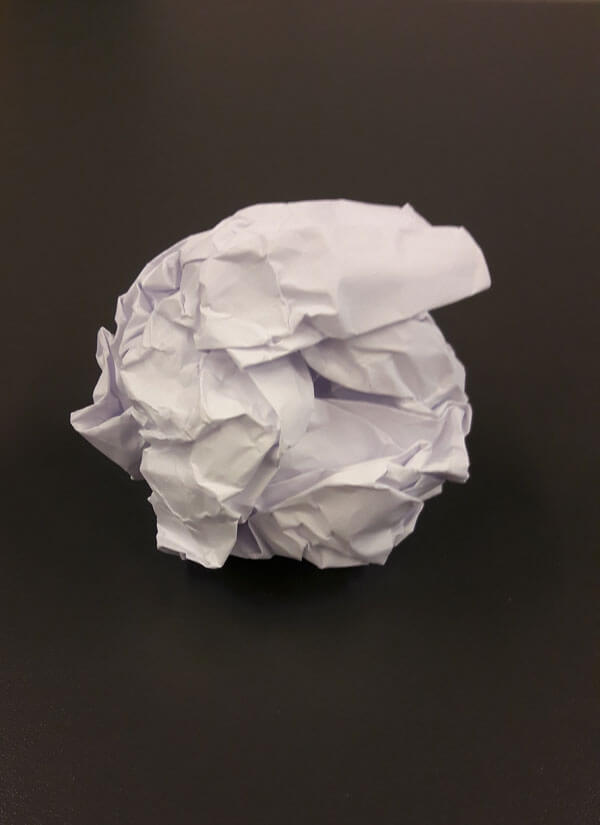
Waste category: paper